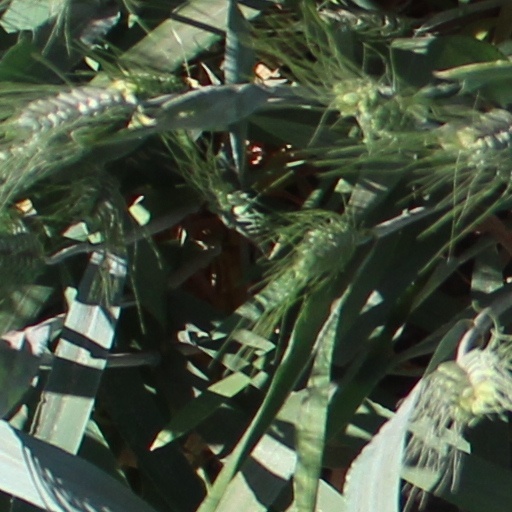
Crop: wheat